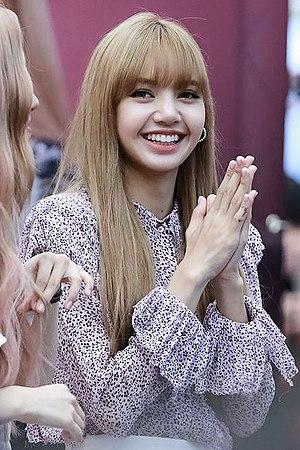
La Thaïlande, en forme longue le royaume de Thaïlande, est un pays d’Asie du Sud-Est. Avant 1939, il s’appelait le royaume de Siam. Il est bordé au sud-ouest et au nord-ouest par la Birmanie, au sud par la Malaisie, au sud-est par le Cambodge et au nord-est par le Laos. Sa capitale est Bangkok. La langue officielle est le thaï et la monnaie le baht. C’est une monarchie constitutionnelle depuis 1932 dans laquelle le roi est officiellement le chef de l'État, chef des Forces armées, partisan de la religion bouddhiste et défenseur de toutes les confessions. Sur un plan politique, la Thaïlande a connu 19 coups d'État tentés ou réussis par l'armée depuis 1932, le dernier en date ayant eu lieu le 22 mai 2014. Depuis 1946, plusieurs générations de Thaïlandais n'ont connu qu'un souverain, Bhumibol Adulyadej, dont le règne a duré soixante-dix ans, jusqu'à sa mort le 13 octobre 2016. Son fils Vajiralongkorn lui a succédé le 1ᵉʳ décembre 2016. Il est le 10ᵉ souverain de la dynastie Chakri qui règne depuis 1782.